Peya Kaanom

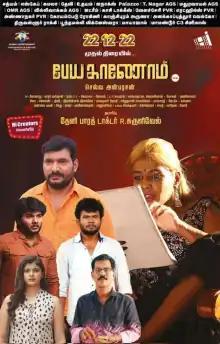
Promotional poster

Peya Kaanom is a 2022 Indian Tamil-language horror comedy film directed by Selva Anbarasan and starring himself, Meera Mitun and Kausik in the lead roles. It was released on 23 December 2022.